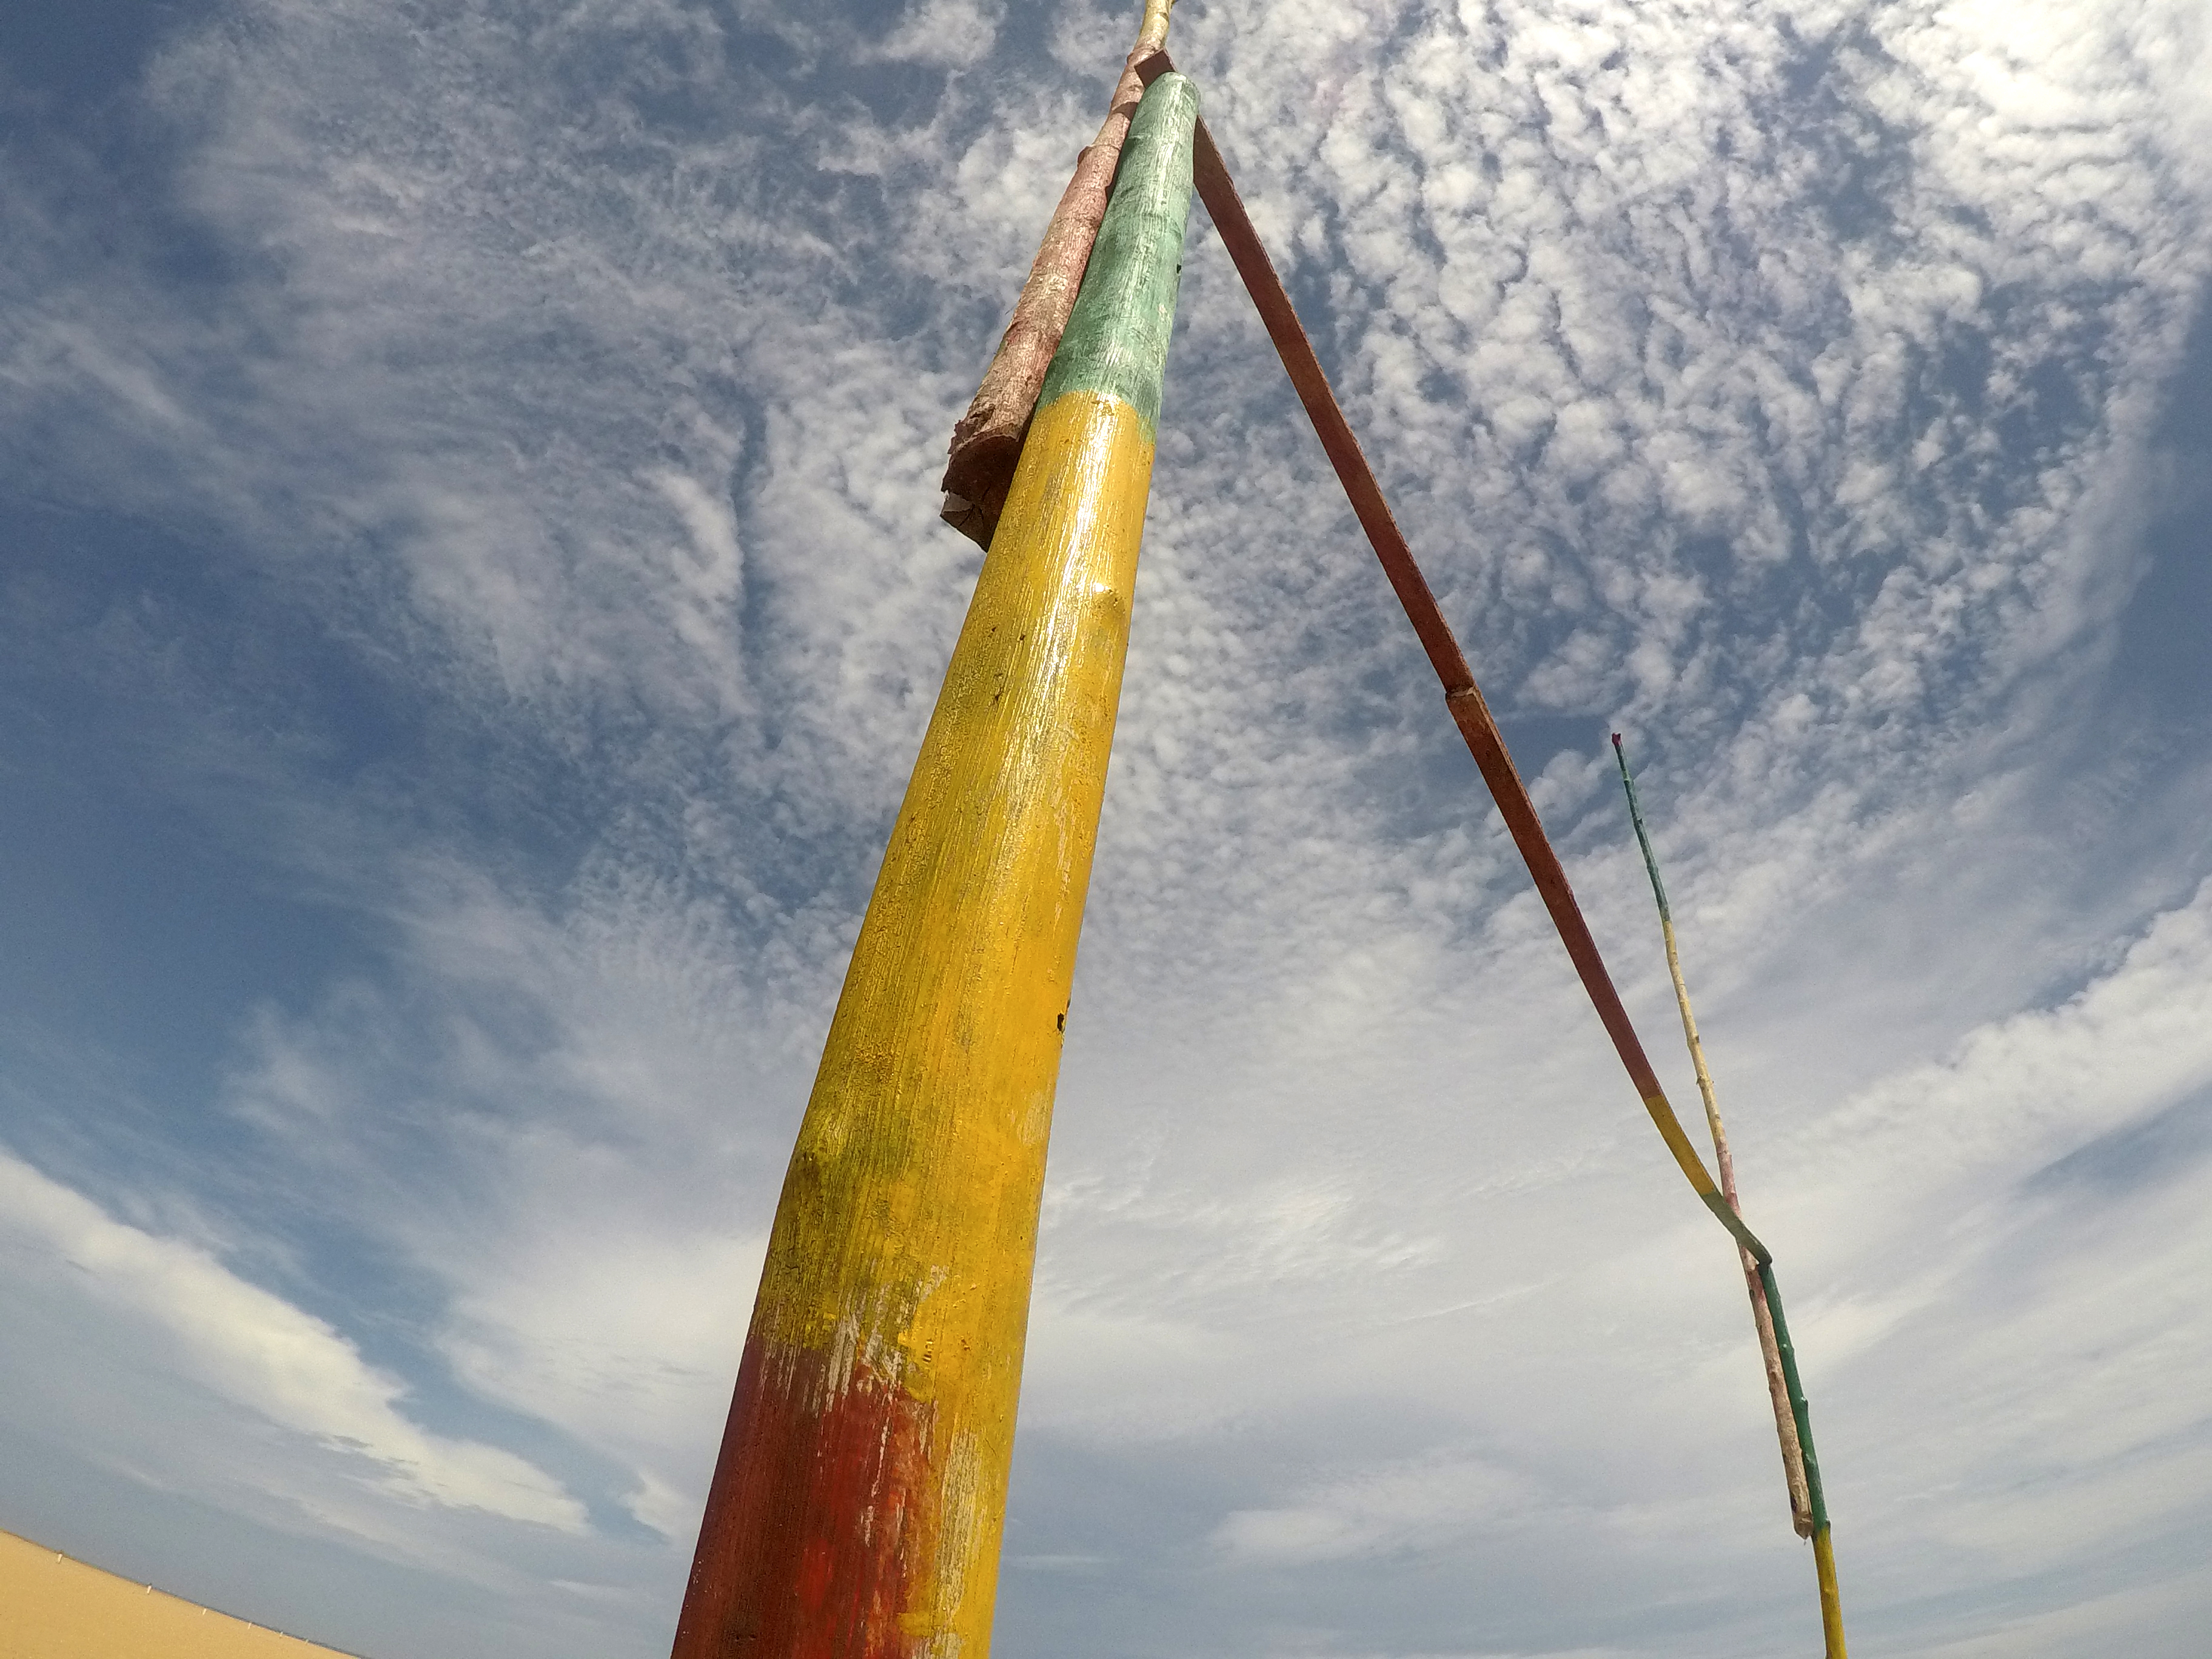
cotonou plage benin dahomey afrique ciel sky, volley, beach, sky, pole, wind, plant, plant stem, meteorological phenomenon